Moose Temple (Fond du Lac, Wisconsin)

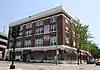
Northeast corner of Macy Street and Forest Avenue

The Moose Temple is a historic Loyal Order of Moose clubhouse in downtown Fond du Lac, Wisconsin completed in 1924. The National Register of Historic Places listed the structure, now known as the City Center Lofts, in 1993.